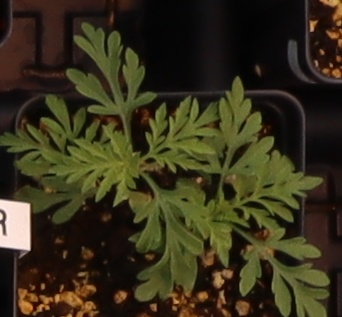
Label: Ragweed